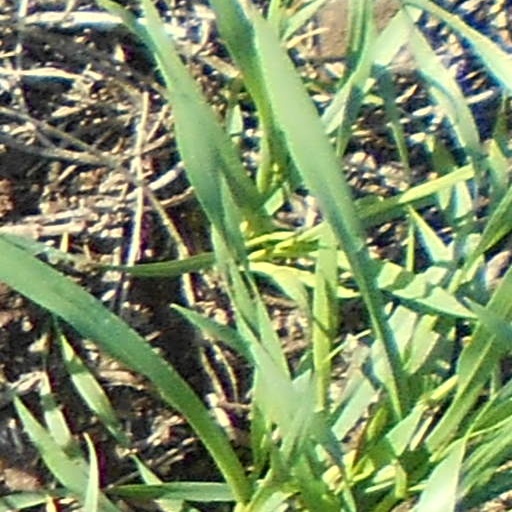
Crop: wheat